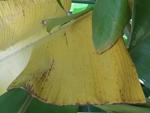
Label: xamthomonas